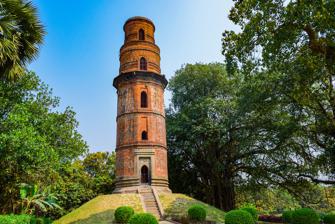
Building: Firoz Minar
Country: India
Year built: 1489
Tower in West Bengal, India Firoz Minar Type Tower Etymology Named after Saifuddin Firuz Shah Location Gaur , West Bengal , India Nearest city Malda Coordinates 24°52′25″N 88°07′50″E / 24.8737°N 88.1305°E / 24.8737; 88.1305 Height 26 metres (85 ft) Built 1489 Governing body Archaeological Survey of India Firoz Minar (also known as Firuz Minar ) ( English : Tower of Firoz/Firuz) is a five-storeyed tower situated at Gaur , West Bengal , India. It was built by Sultan Saifuddin Firuz Shah of the Habshi dynasty between 1485 and 1489. It was built in the Tughlaqi style of architecture. Although the first three storeys are dodecagonal , the final two are circular in shape. Location An inscription from the doorway of Firoz Minar on display in the British Museum . It records the reign of Sultan Saifuddin Firuz Shah , the ruler who built the minaret. Firoz Minor is located one kilometre away from the Dakhil Darwaza at the city of Gaur . Gaur is at a distance of 16 kilometres (9.9 miles) from the city of Malda and is situated at the Malda district in the Indian state of West Bengal . History The minar was built by Sultan Saifuddin Firuz Shah of the Habshi dynasty . The construction started in 1485 and ended in 1489. Colloquially, the tower is referred as Pir Asa Mandir and Chiragh Dani. The tower also commemorates Firuz Shah's victories in the battlefield. According to tradition, Firuz Shah threw the chief architect from the topmost storey as he was not satisfied with the minar's height and wanted it to be taller. Architecture The minar resembles the Qutb Minar of Delhi. Firoz Minar is five storeyed structure. The first three stories are dodecagonal while the next two are circular in shape. The tower is 26 metres (85 ft) high and its circumference is 19 metres (62 ft). A spiral 73 step staircase leads to its top. Although there was a dome at the topmost storey, it was replaced by a flat roof due to restoration work. The minar is built in Tughlaqi architecture and there are terracotta works on its walls. The tower sits on top of a masonry plinth . References